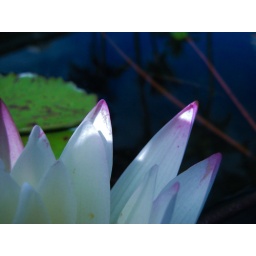
This is a flower in a lily pond near a beach path in Wailea, Maui, Hawaii.